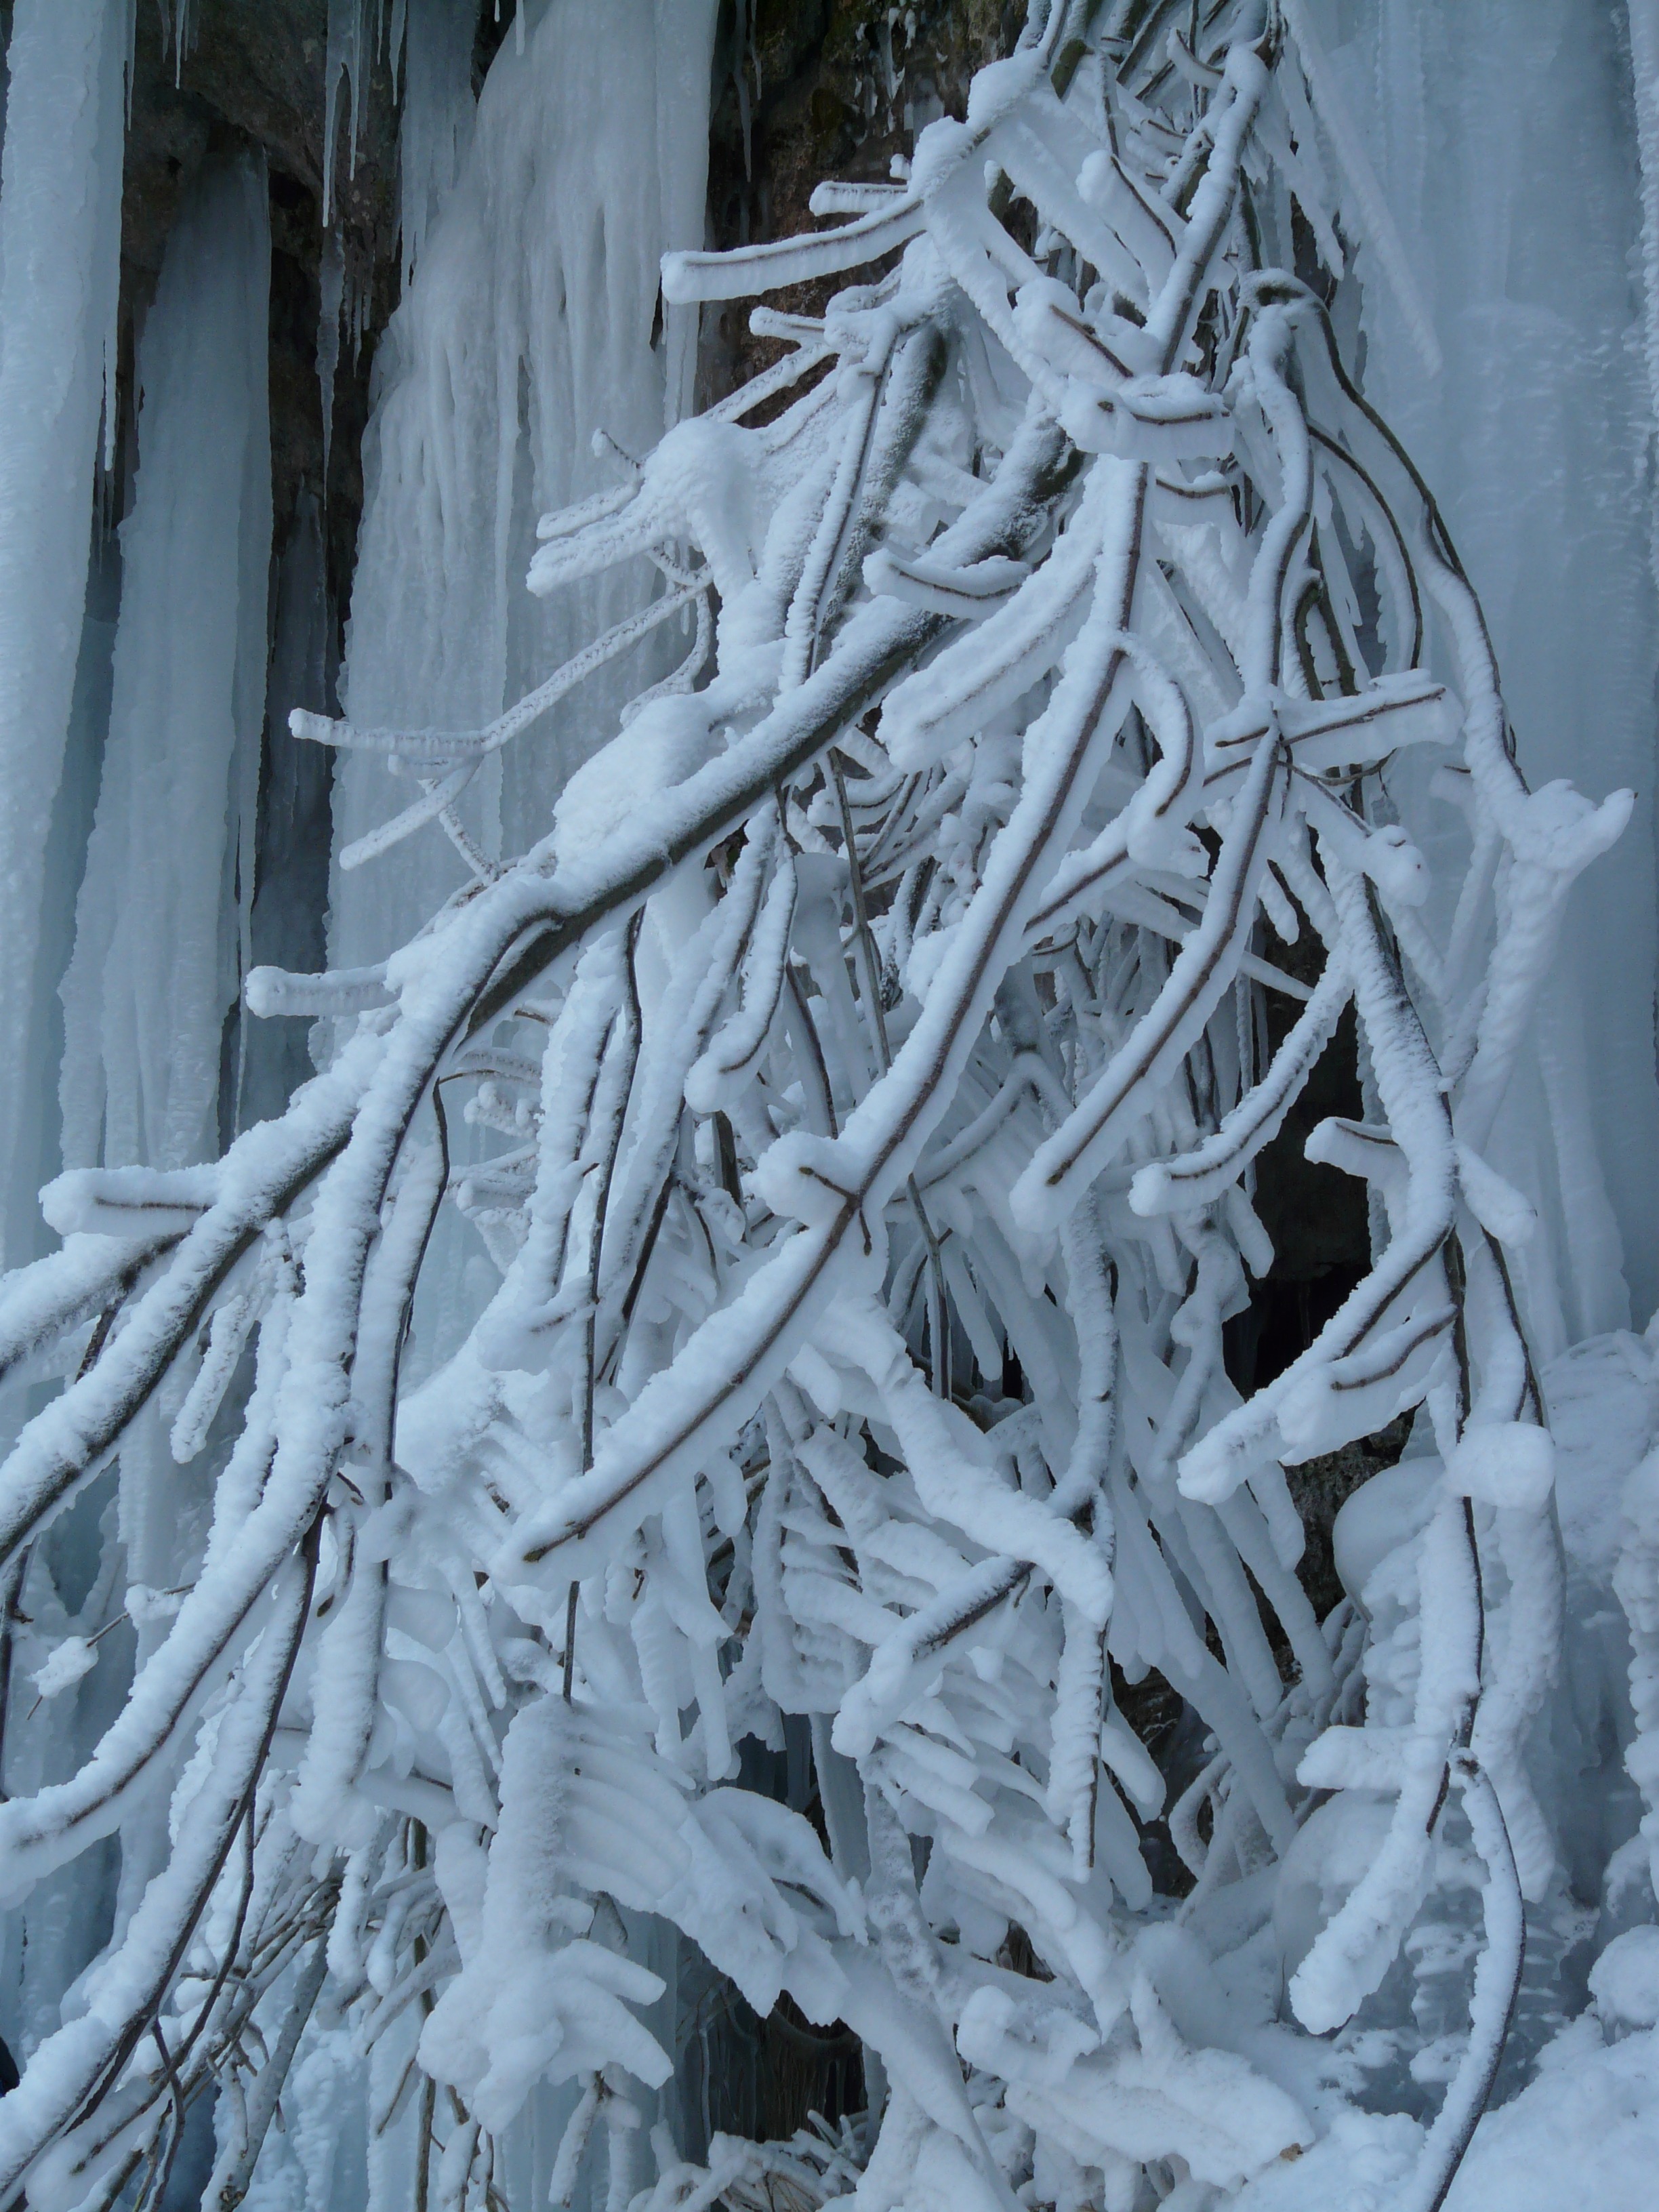
branch, snow, winter, frost, ice, weather, season, aesthetic, sculpture, art, iced, branches, blizzard, icicle, hoarfrost, freezing, winter storm